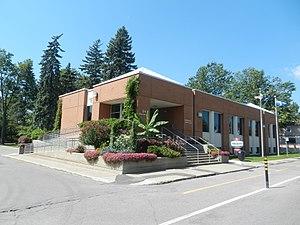
Hôtel de ville et bibliothèque
Charlemagne est une ville du Québec, située dans la municipalité régionale de comté de L'Assomption dans la région administrative de Lanaudière et fait partie de la région métropolitaine de Montréal. Elle est située près du confluent de 4 cours d'eau : le fleuve Saint-Laurent, la rivière des Prairies, la rivière des Mille-Îles et la rivière de L'Assomption. L'histoire légale de Charlemagne commence en 1906, date de son introduction en tant que municipalité, mais dont l'histoire populaire remonte à 1870, époque de l'établissement du village initial.